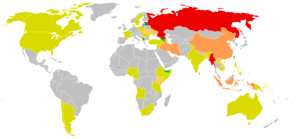
L'Organisation des nations et des peuples non représentés est une organisation internationale dont les membres sont des peuples autochtones, des minorités et des territoires non souverains ou occupés.